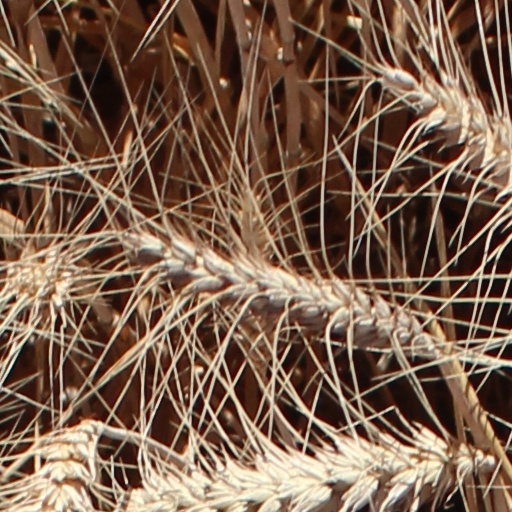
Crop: wheat